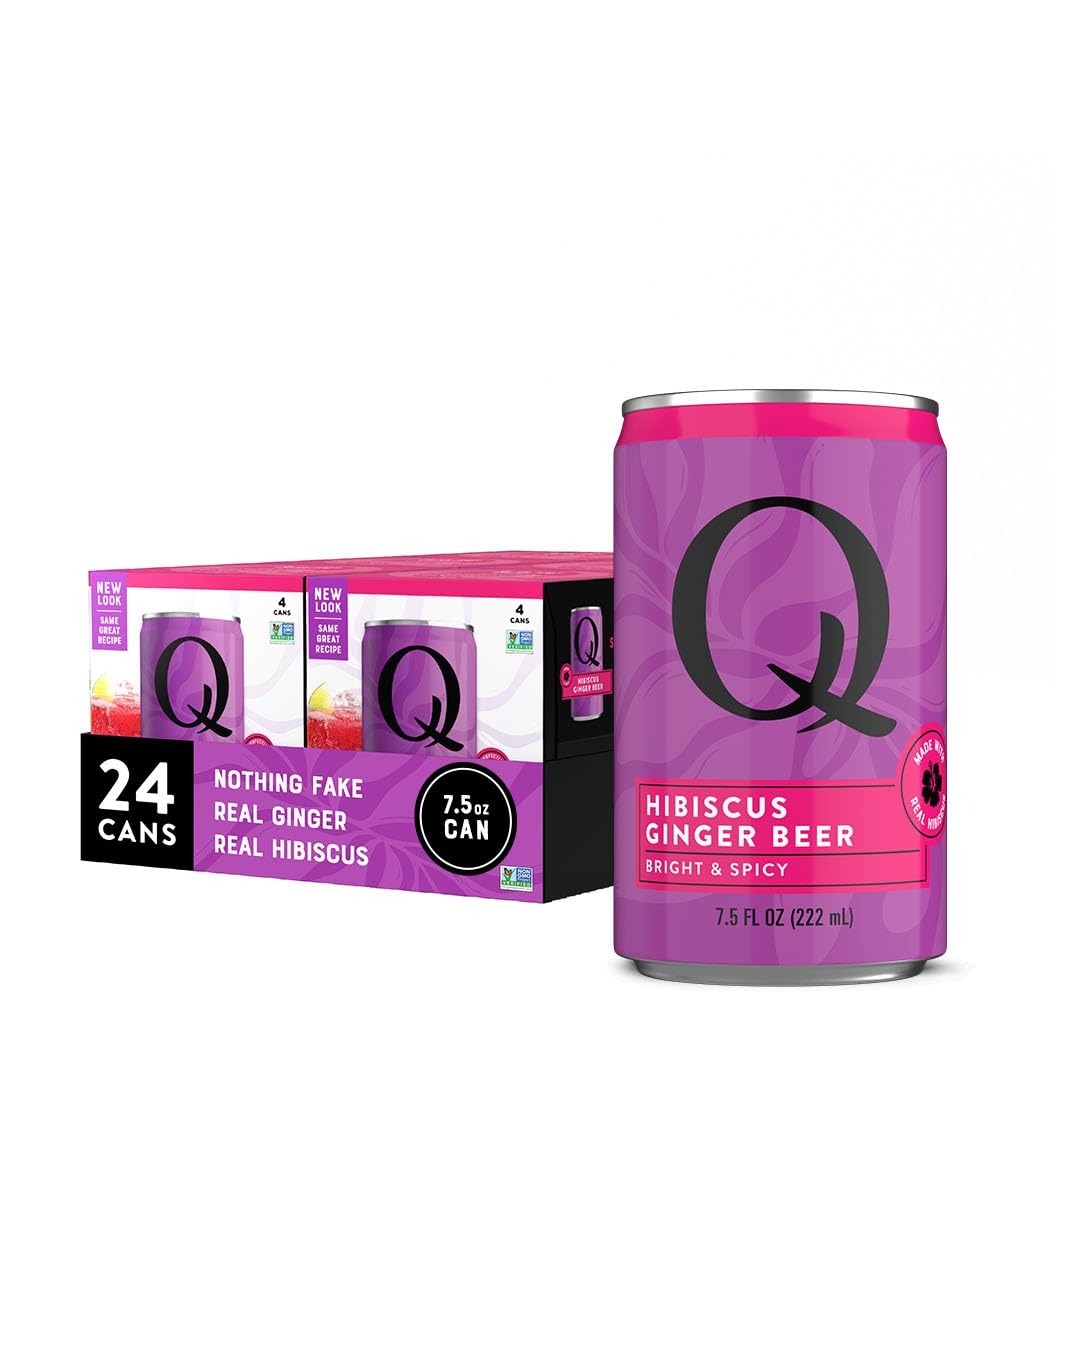
Item Name: Q HIBISCUS GINGER BEER with Real Ginger, Hibiscus, & Organic Agave - Cocktails & Mocktails - Real Ingredients, Perfectly Carbonated & Less Sweet - 80 Calories per Can - 7.5 Fl Oz Cans (Pack of 24)
Bullet Point 1: PREMIUM HIBISCUS GINGER BEER: Award-winning Q HIBISCUS GINGER BEER enhances your drink with its spicy, floral kick. Made with real ingredients, this ginger beer is bright and spicy, making it ideal for cocktails, mocktails, or drinking on its own.
Bullet Point 2: CRAFTED IN THE USA WITH REAL INGREDIENTS: Q HIBISCUS GINGER BEER is made with organic agave, real hibiscus, chili pepper, and ginger. Free from artificial sweeteners, this ginger beer pairs perfectly with your favorite spirit or spirit free alternative.
Bullet Point 3: LESS SWEET, MORE FIZZ: Q HIBISCUS GINGER BEER uses organic agave for subtle sweetness with 32% less sugar than other brands. Q HIBISCUS GINGER BEER is perfectly carbonated so all your drinks remain bubbly from start to finish
Bullet Point 4: VERSATILE FOR ALL OCCASIONS: With Q HIBISCUS GINGER BEER, you can enjoy on its own, pour over ice and add a squeeze of citrus for a simple drink, or make a more complex cocktail or mocktail. The options are endless!
Bullet Point 5: EASY, CONVENIENT CANS: No more flat or leftover ginger beer! Q HIBISCUS GINGER BEER 7.5oz cans are ideal for one to two drinks. Perfect for hosting, stocking your home bar, or on the go, playing where glass bottles can't.
Value: 180.0
Unit: Fl Oz

Price: 28.49